Streaking (microbiology)

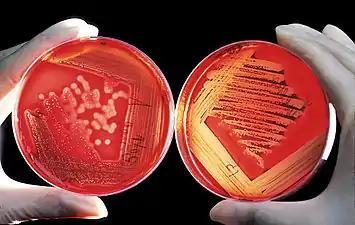
Different labs have different standards as to the direction and style of the streaking.

Dependent on the strain, the streaked plate may then be incubated, usually for 24 to 46 hours, to allow the bacteria to reproduce. Some strains of bacteria for example, the "Bartonella" species require longer periods of incubation due to slow growth rates. During incubation the plates are maintained at a constant temperature within the laboratory. Commonly the cultures are held at temperatures near 25 °C, standard room temperature. However, some microorganisms require incubation at different temperatures specific to their range of high growth rates and survival that must be accounted for. When setting up incubation, place the cover over the petri dish and turn the plate upside down, the portion with the streaked agar should serve as the top. This is done so any condensation that forms throughout the process will not fall onto the bacteria being grown. At the end of incubation there should be enough bacteria to form visible colonies in the areas touched by the inoculation loop. From these mixed colonies, single bacterial or fungal species can be identified based on their morphological (size/shape/color) differences. This can then be sub-cultured to a new media plate to yield a pure culture for further analysis.